Mutarnee, Queensland

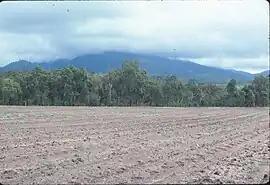
Ploughed paddock, Mutarnee, 1984

Mutarnee is a rural town and coastal locality in the City of Townsville, Queensland, Australia. In the , the locality of Mutarnee had a population of 120 people.